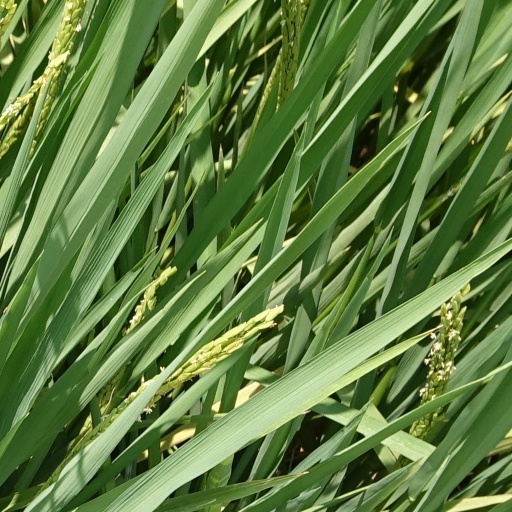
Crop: rice